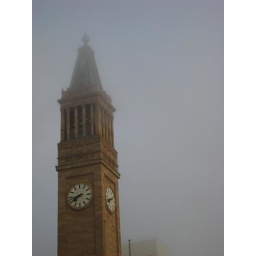
The clock tower in fog this morning. Yes, it's so unusual I take photos :P